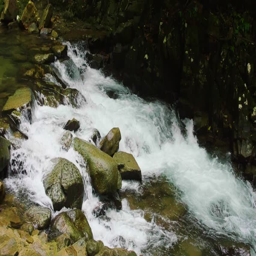
water stream in a river on cloudy day